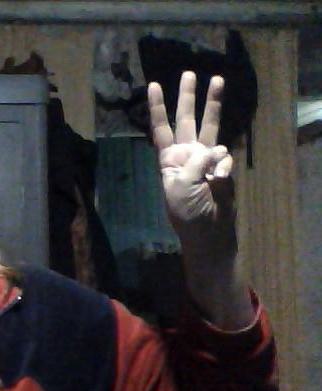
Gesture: three